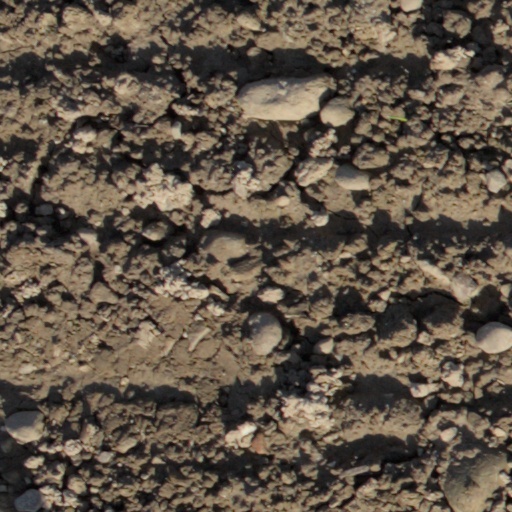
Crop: wheat